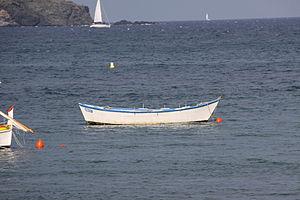
""Brutus"", au mouillage, à la plage de Paulilles. ""Brutus"" est une bette (barque à fond plat) construite durant la première partie du vingtième siècle à Martigues. Elle a servi à la pêche en étang et au déchargement de fret depuis les gros navires vers la terre. Cette bette de travail mesure 5,97 mètres de long, 2,06 mètres de large et 0,75 de creux au maître bau. Elle était propulsée à l' aide de plusieurs paires de rames ou d' une perche. C' est une embarcation stable et puissante. ""Brutus"" a été restaurée en 2009. Elle est conservée sur le site de l' Anse de Paulilles appartenant au Conseil Général des Pyrénées-Orientales. Fiche inventaire: 08-03-2005. Site de Paulilles (près de Port-Vendres), Pyrénées-Orientales, France."
Ce glossaire maritime liste les principaux termes techniques utilisés par le monde maritime et les marins.
Une bette est une barque de pêche côtière traditionnelle à fond plat, emblématique du Golfe du Lion en mer Méditerranée, des étang de Berre, aux étang de Leucate, et des environs de Marseille... Variante des pointus, mourre de pouar, barquette marseillaise, et barque catalane..., elles sont propulsées par rame, perche, voile latine, et moteurs Baudouin.